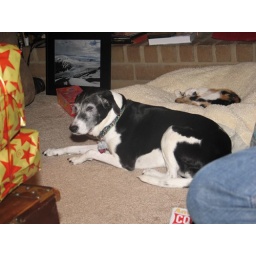
Sadie has been exiled from her dog bed by Betsy. Christmas Day